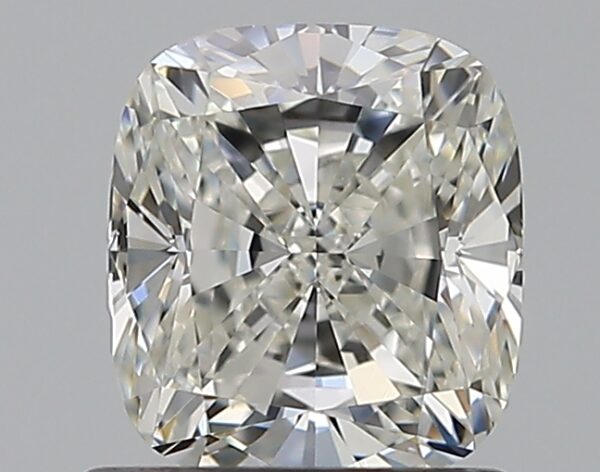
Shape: cushion
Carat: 1.01
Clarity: VVS2
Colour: H
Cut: EX
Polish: VG
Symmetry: VG
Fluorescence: N
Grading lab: GIA
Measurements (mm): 5.99 x 5.39 x 3.72